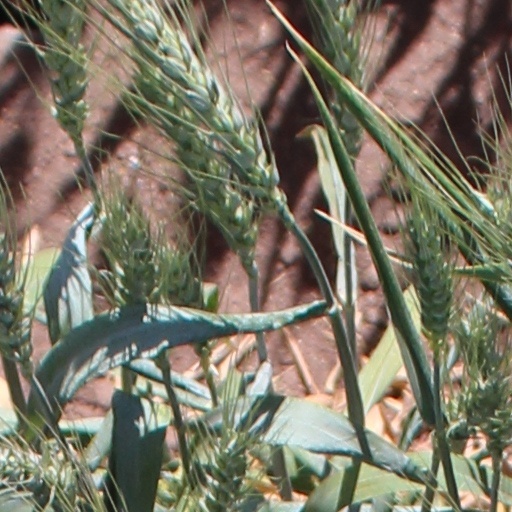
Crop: wheat